Mladen Stojanović

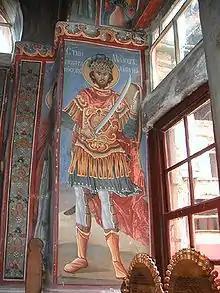
Serbian epic hero Miloš Obilić, with whom Stojanović was compared by villagers in Grmeč

On the morning of 19 July 1941, Stojanović and Bašić arrived at the camp of the communists and their sympathisers who escaped from Prijedor, situated at Rajlića Kosa above the village of Malo Palančište. The news of Stojanović's escape soon spread throughout the Prijedor district. The group, mostly in the early twenties, enjoyed an increase in their credibility and esteem since a well-known and respected doctor had joined their camp. People from surrounding Serb villages brought food and other supplies to Stojanović and his young comrades. Stojanović gave speeches to the villagers, telling them to be prepared for an impending uprising and urging them to bring him rifles they were hiding in their homes. The camp at Rajlića Kosa was the first Partisan camp in the Kozara area.